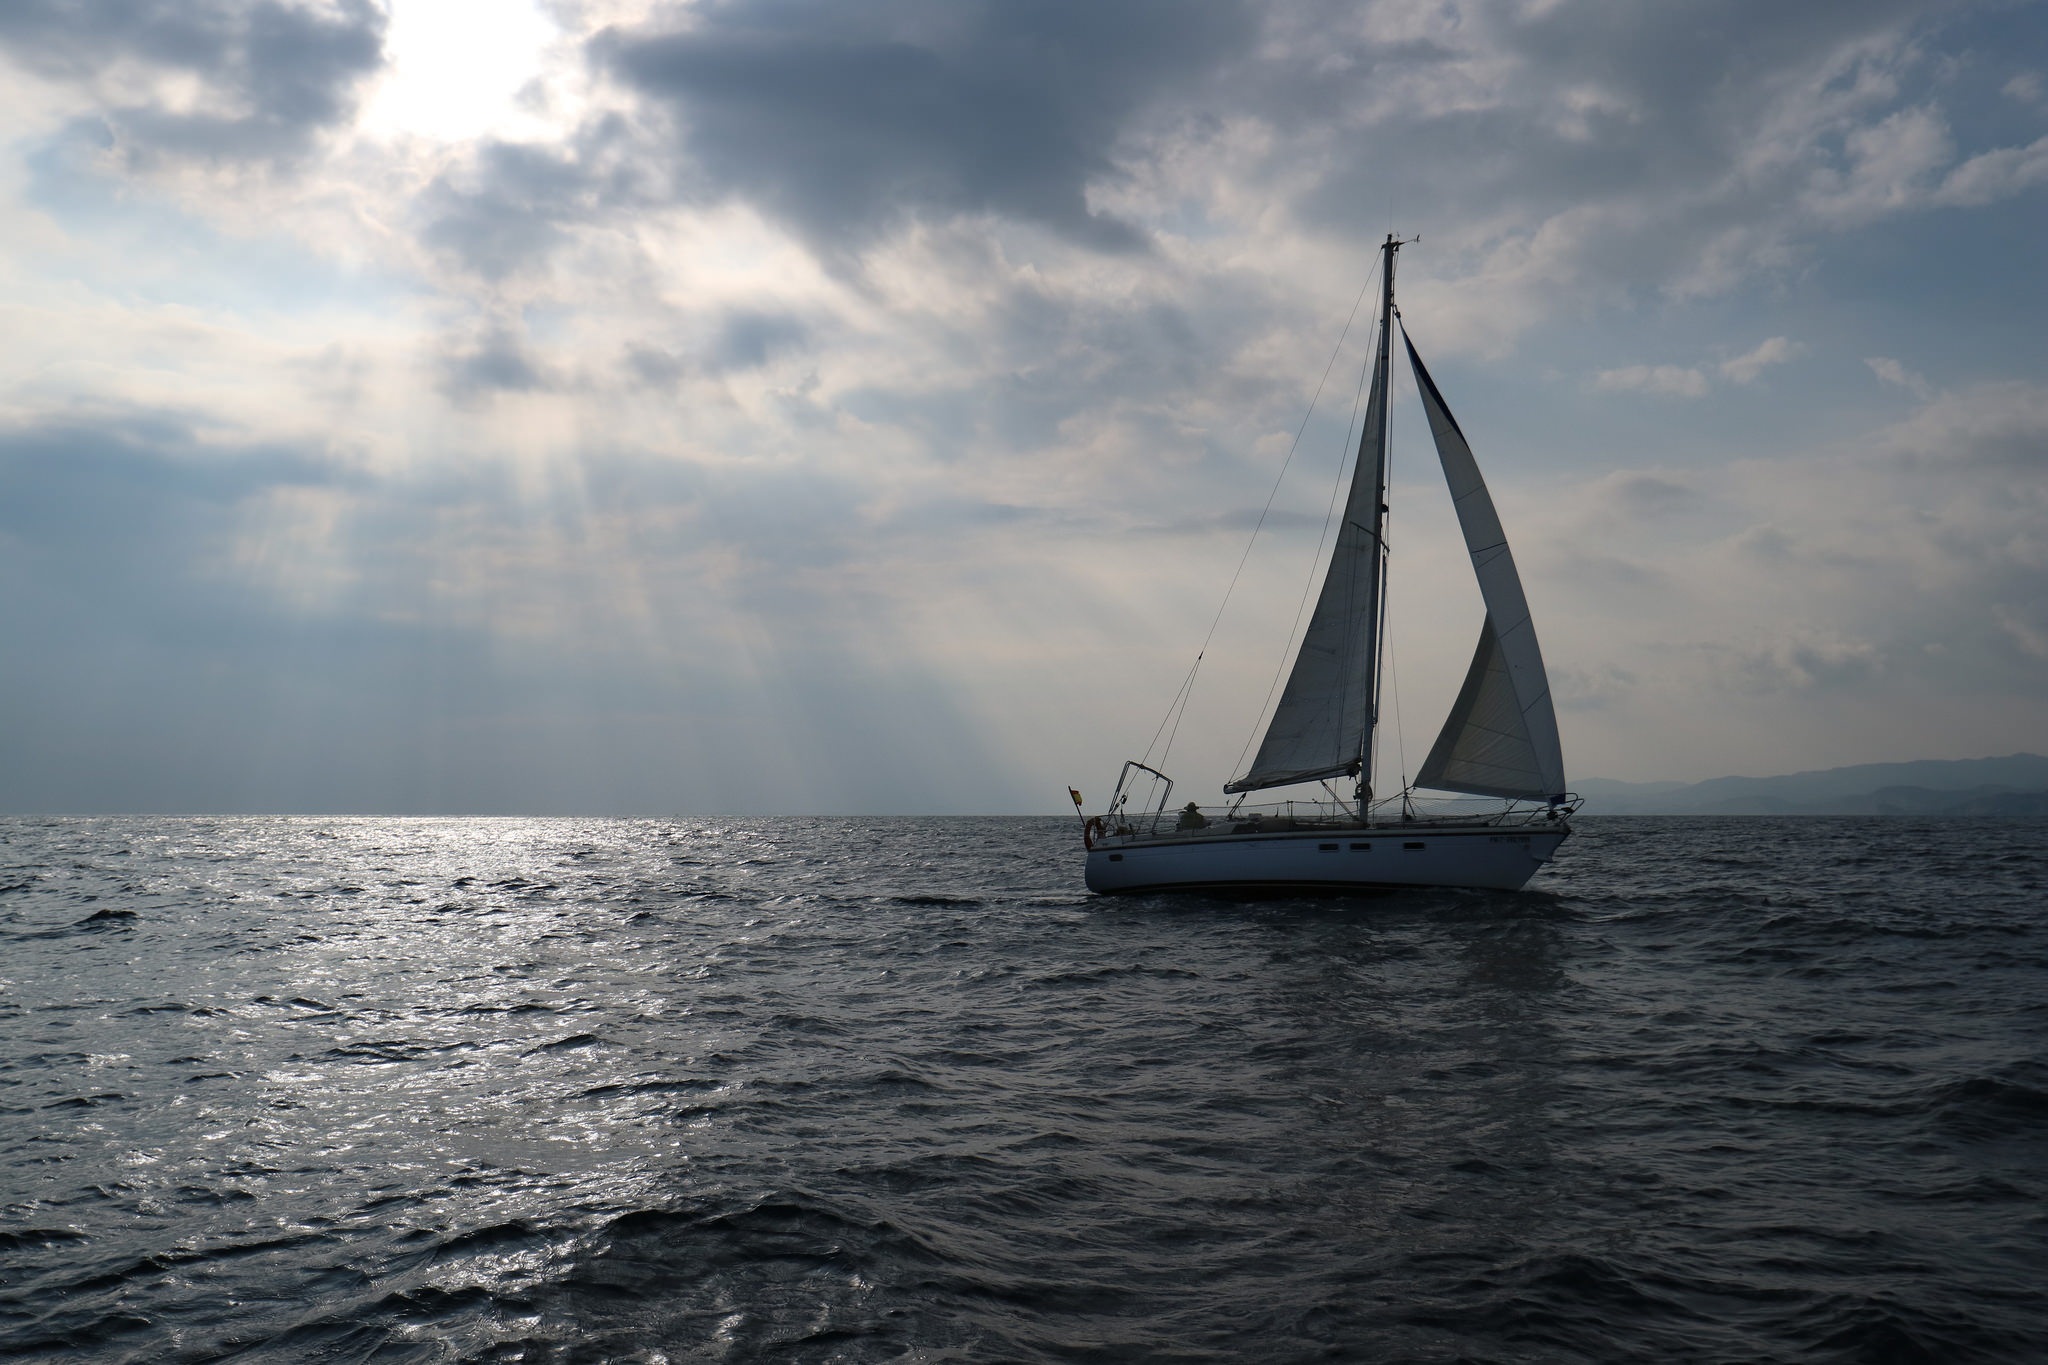
sea, ocean, boat, wind, dusk, vehicle, mast, sailing, sailboat, sports, stormy, sail, watercraft, schooner, sailing ship, canvas, browse, windsports